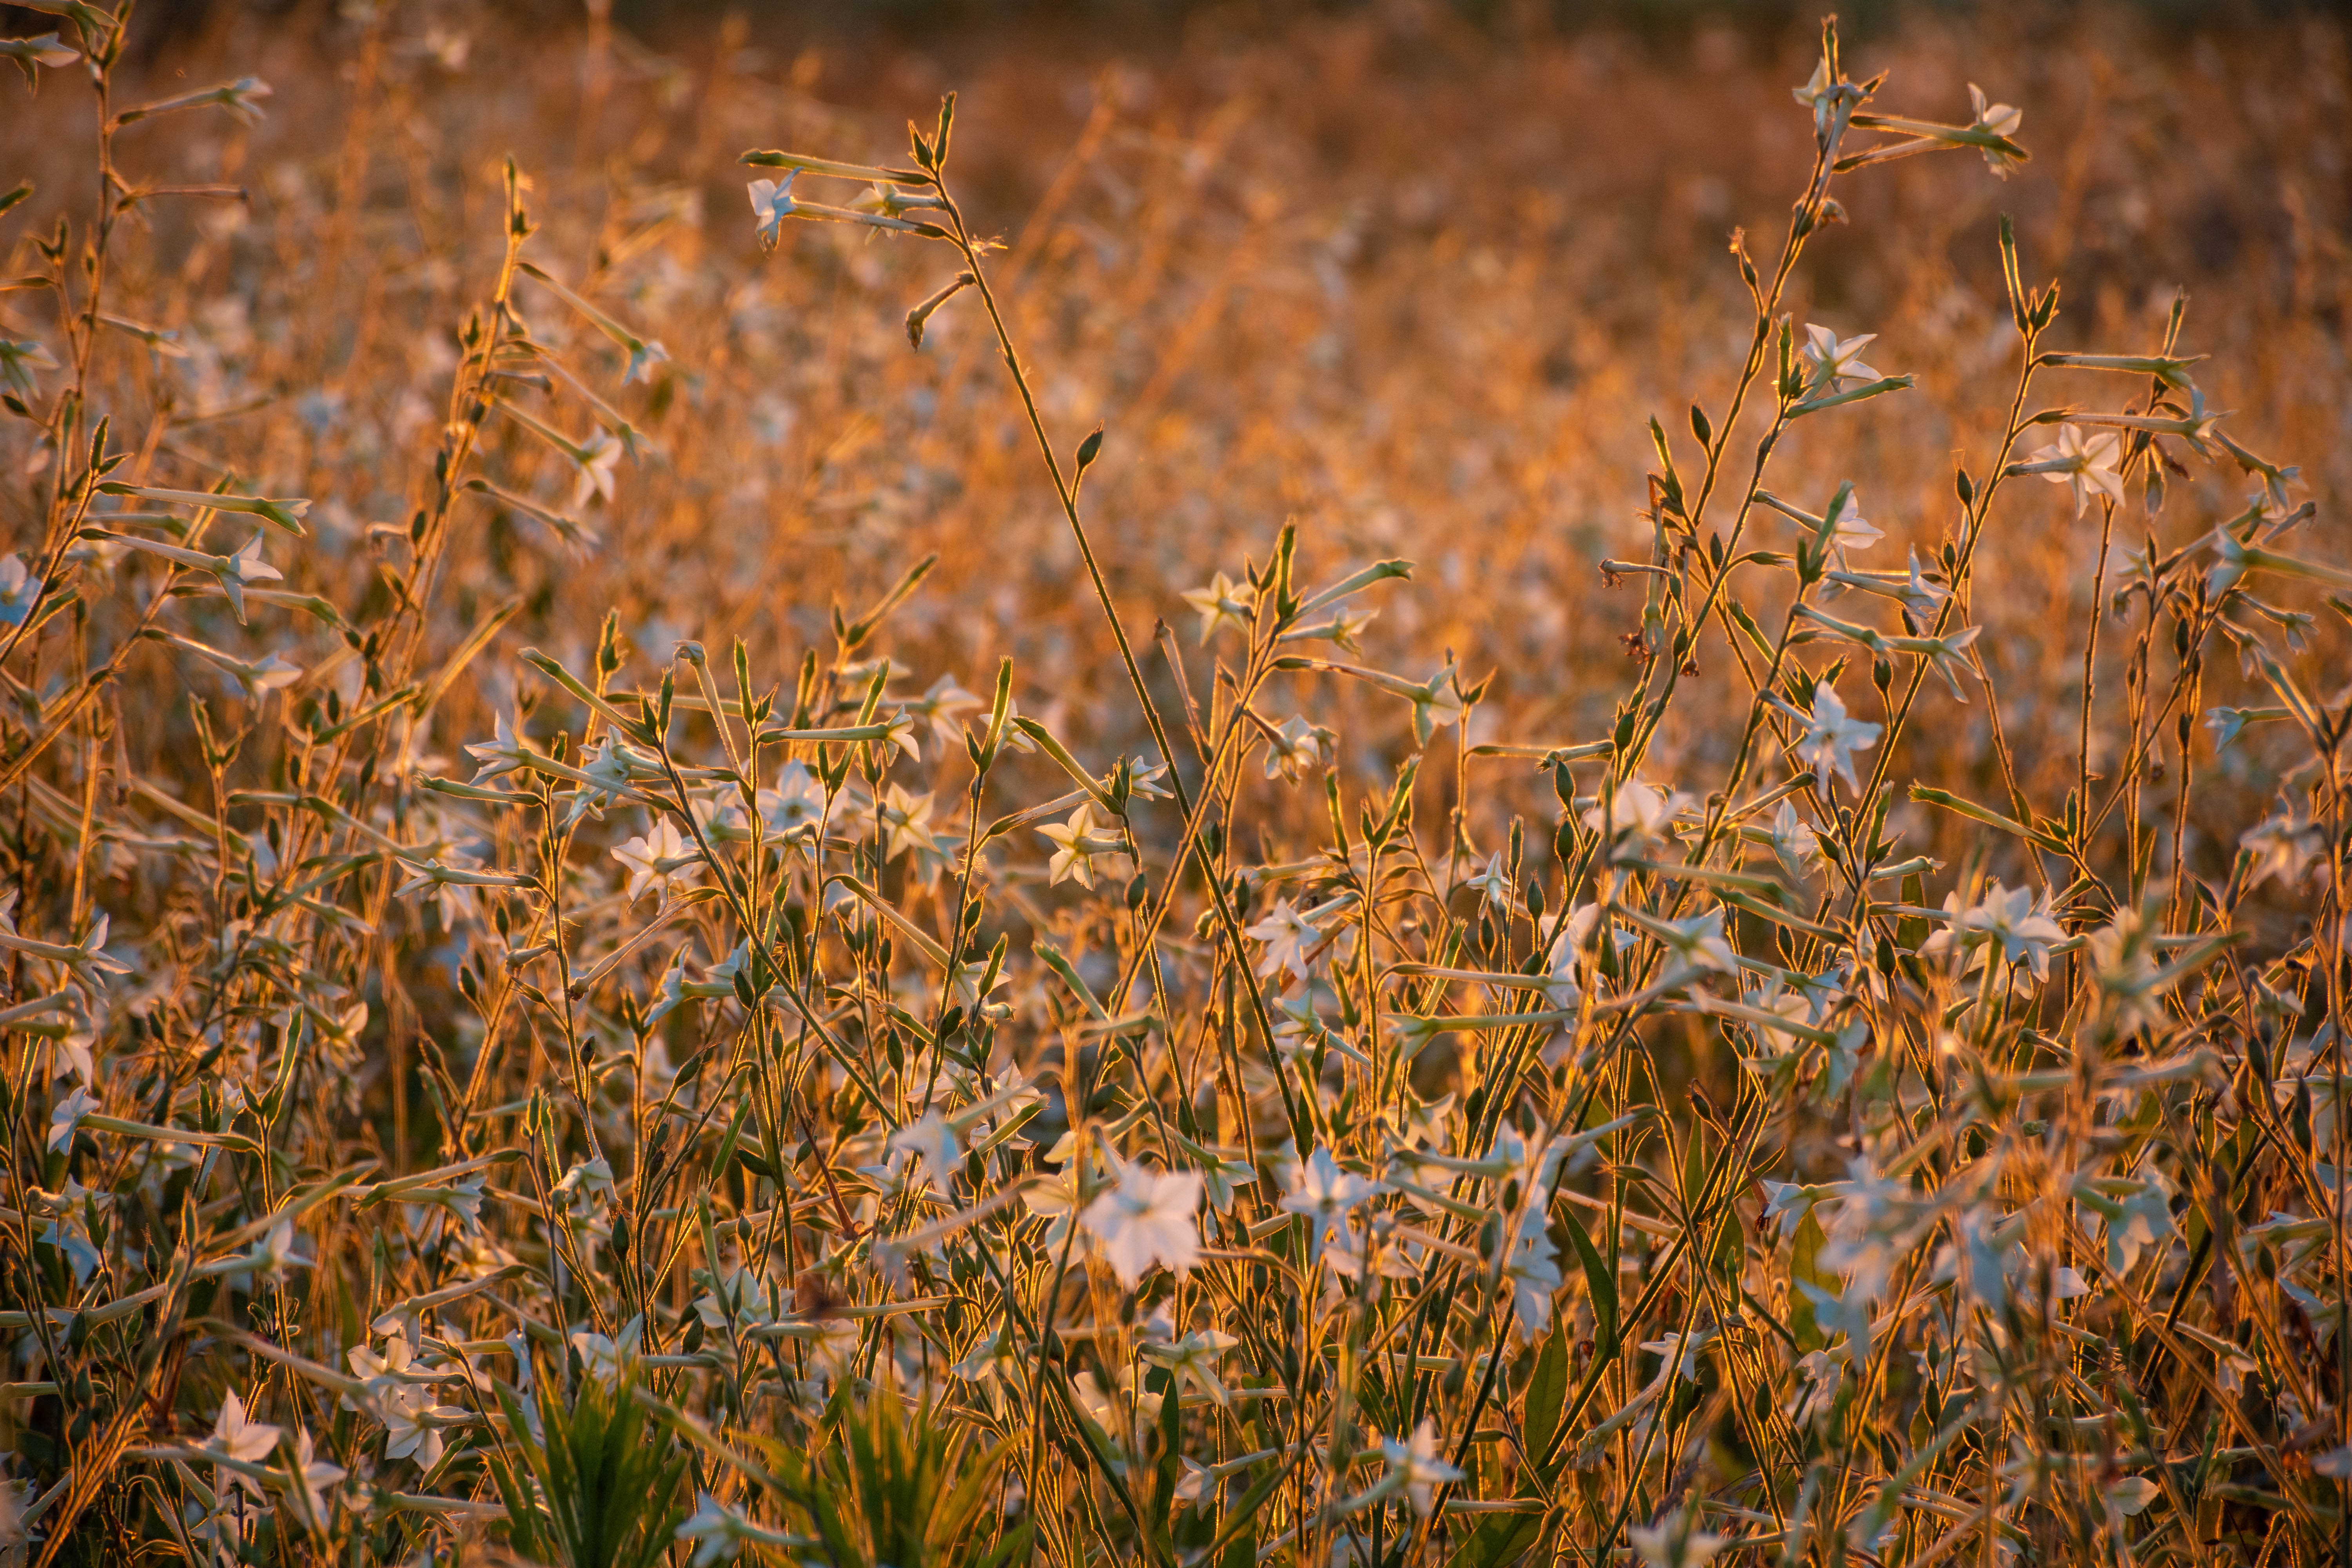
sunset, field, nature, landscape, sky, grass, flower, sun, countryside, green, sunshine, calm, horizon, hill, yellow, peaceful, colorful, vegetation, natural landscape, plant, grass family, sunlight, leaf, wildlife, prairie, autumn, plant stem, crop, meadow, phragmites, grassland, wildflower, flowering plant